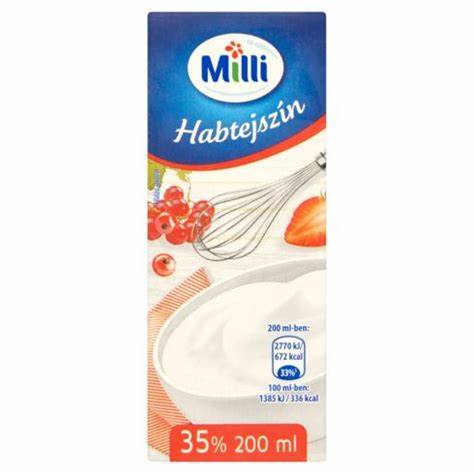
Waste category: cardboard